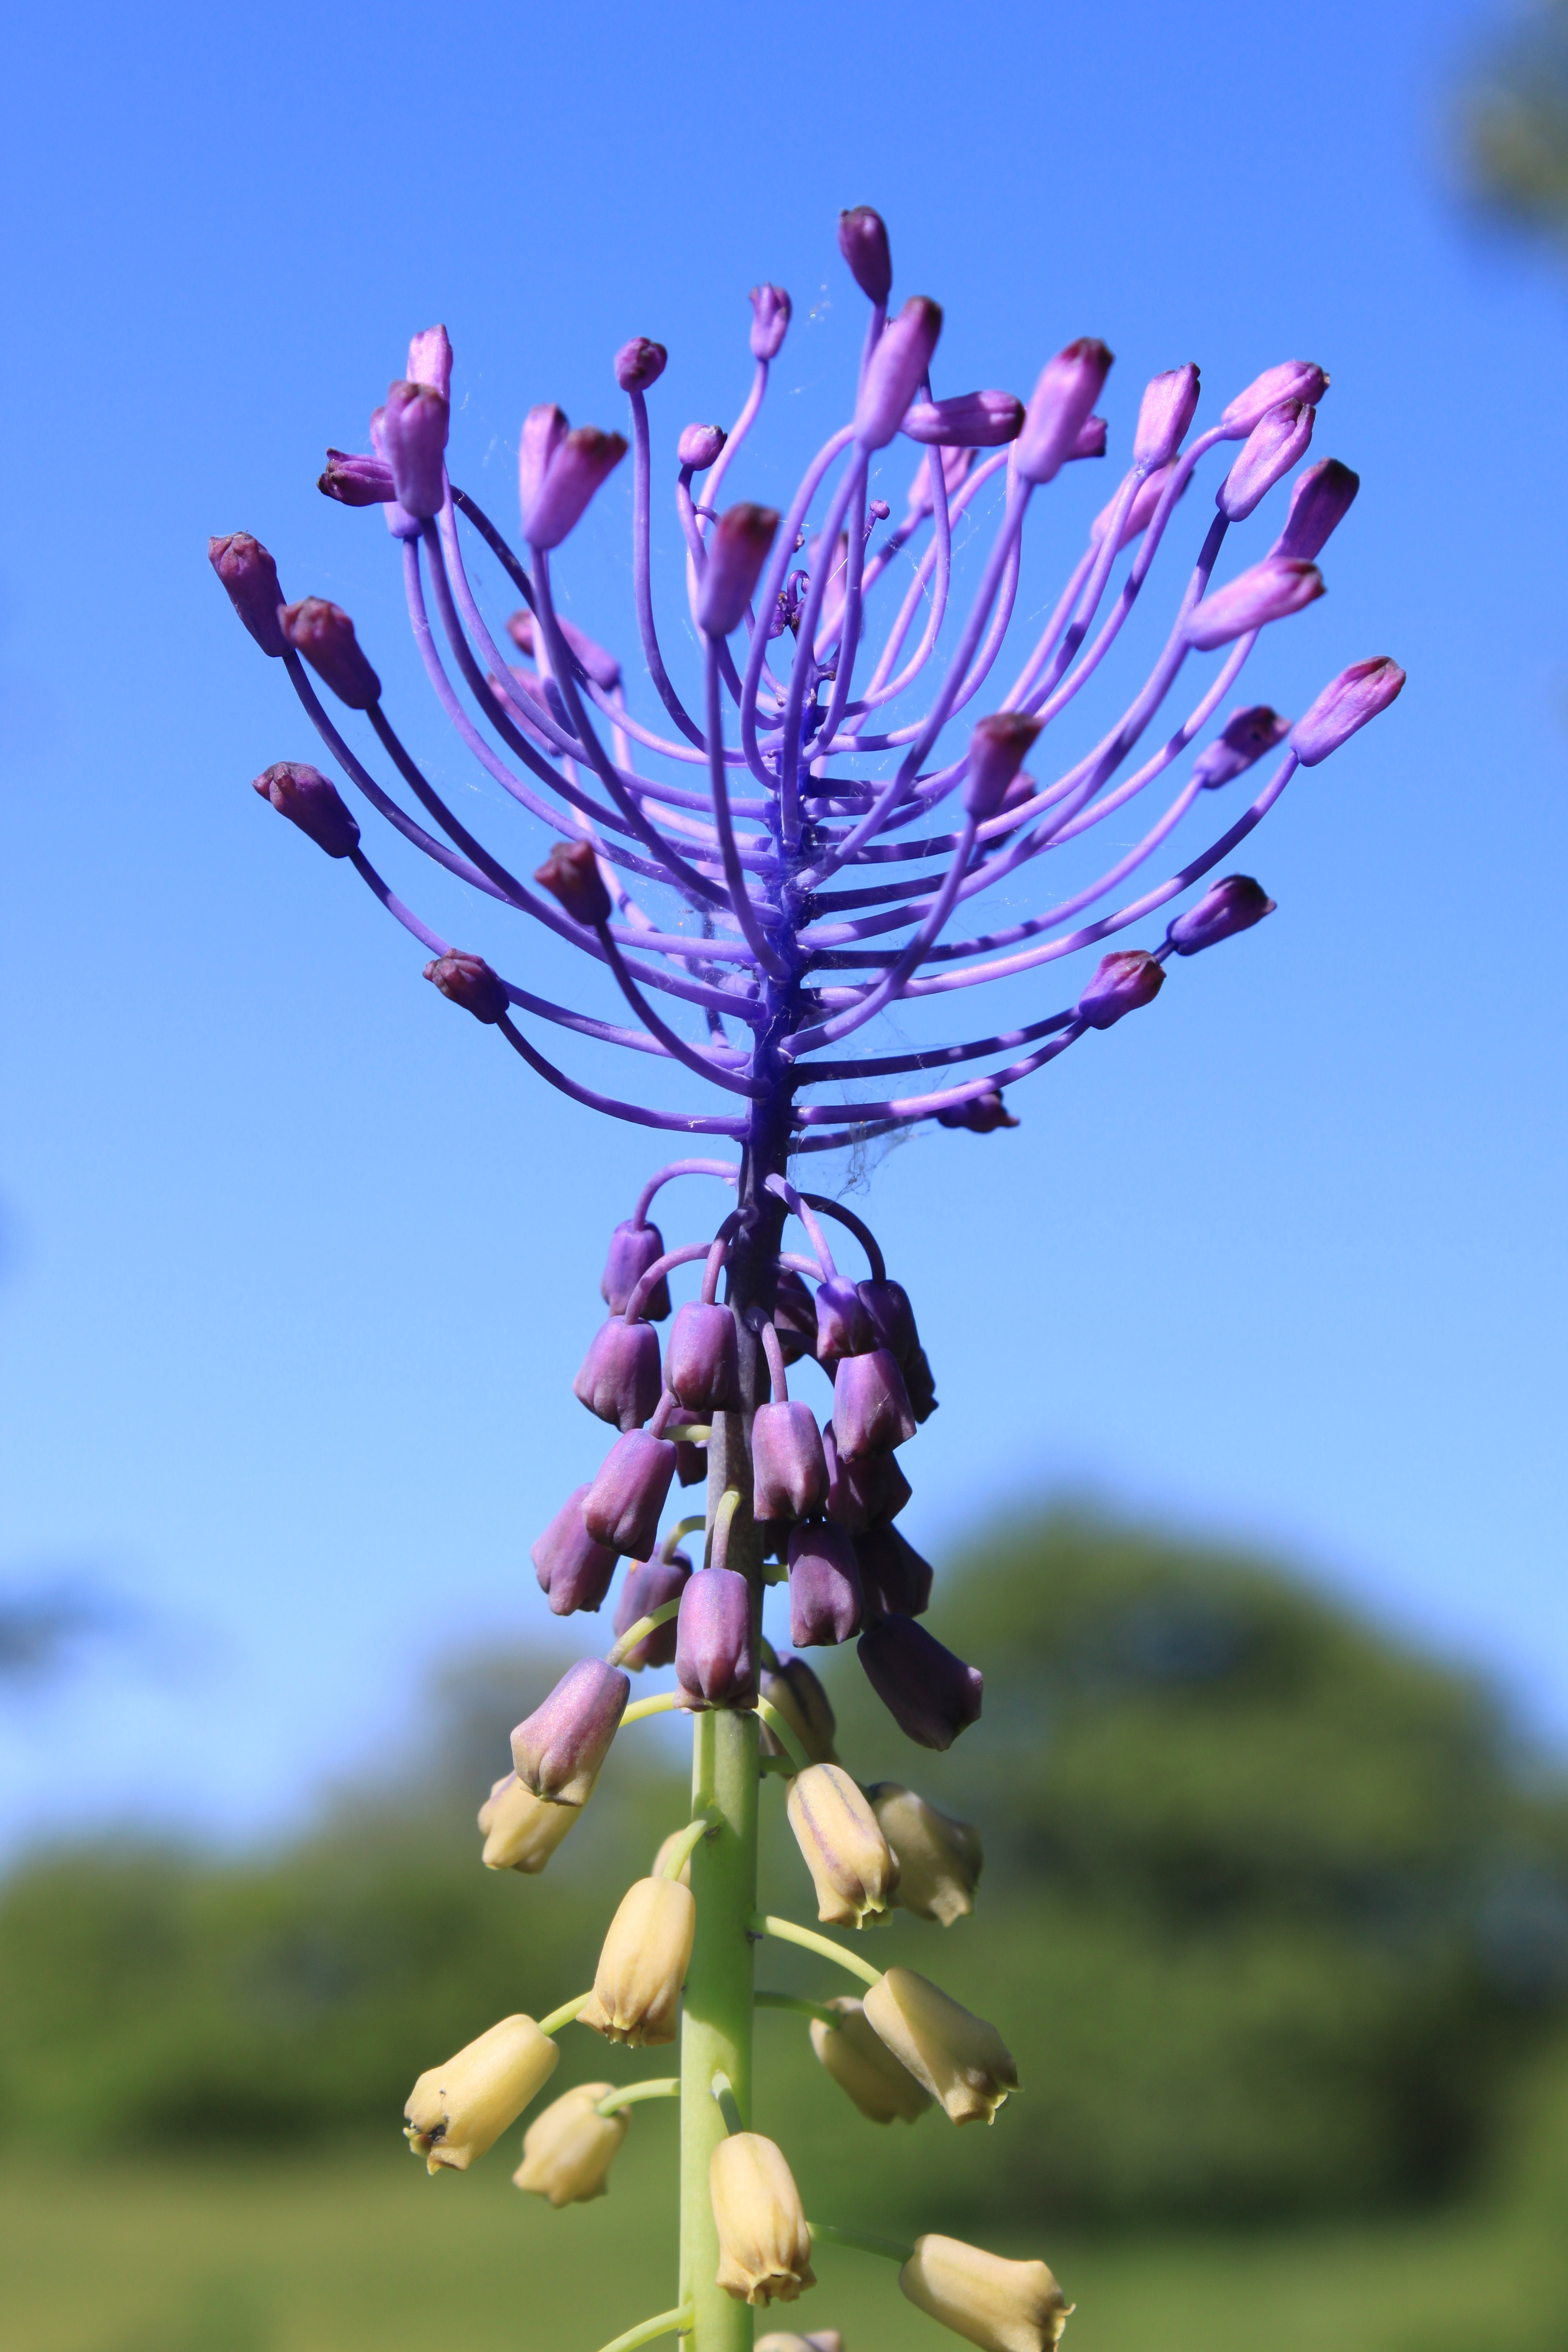
tree, nature, branch, blossom, plant, leaf, flower, purple, petal, botany, blue, flora, plants, wildflower, flowers, shrub, violet, muscari, macro photography, flowering plant, land plant, comosa, leopoldia